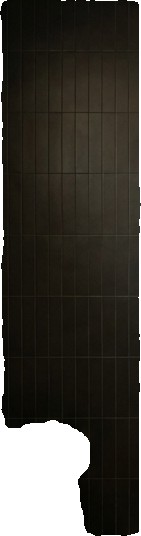
Surface category: wall